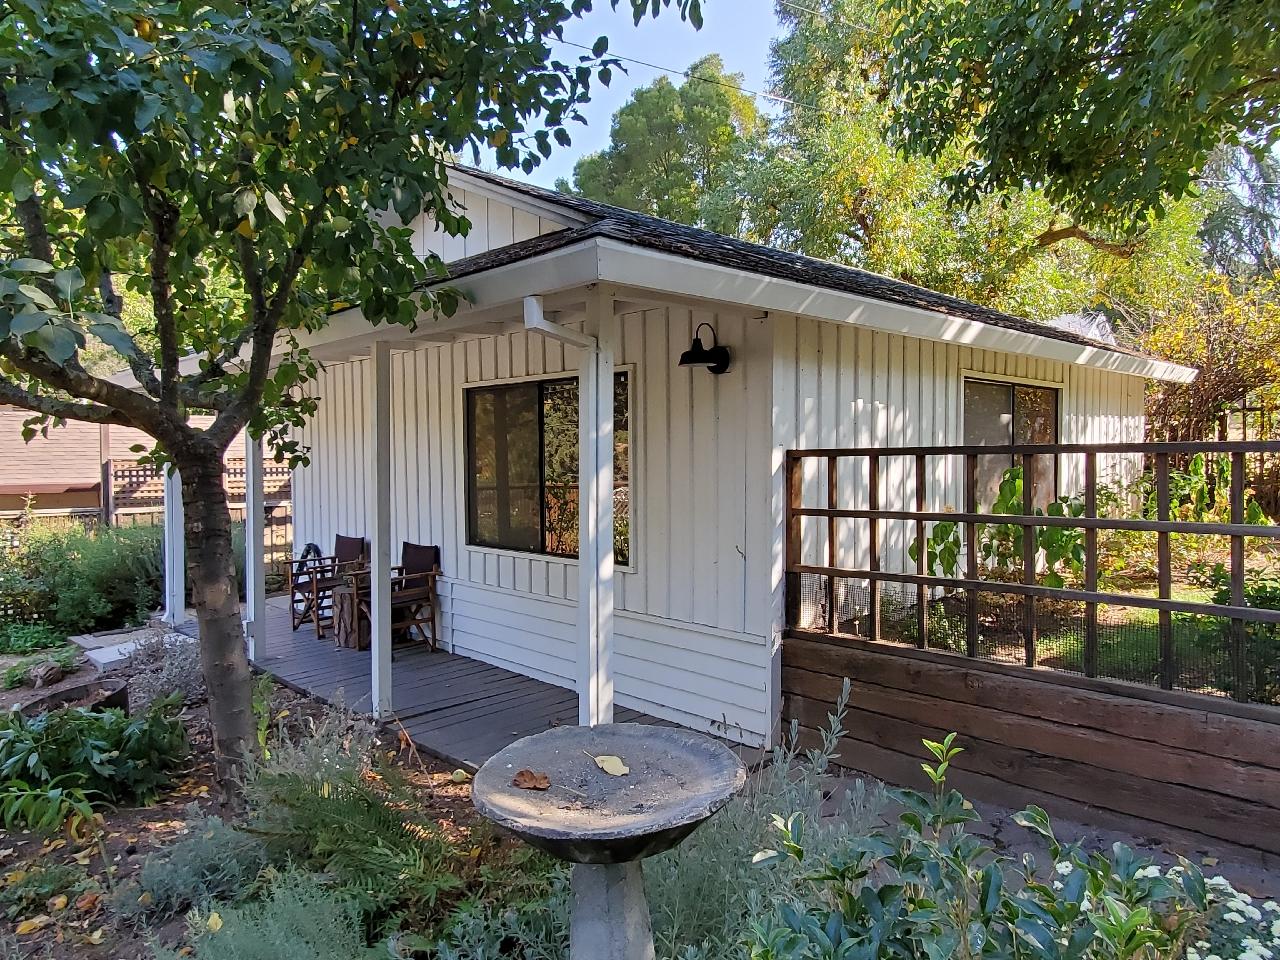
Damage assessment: no_damage